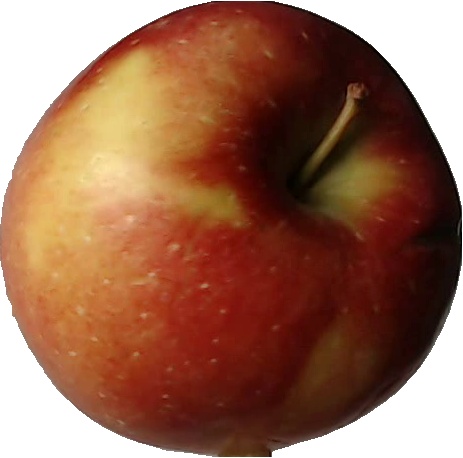
Label: apple_braeburn_1